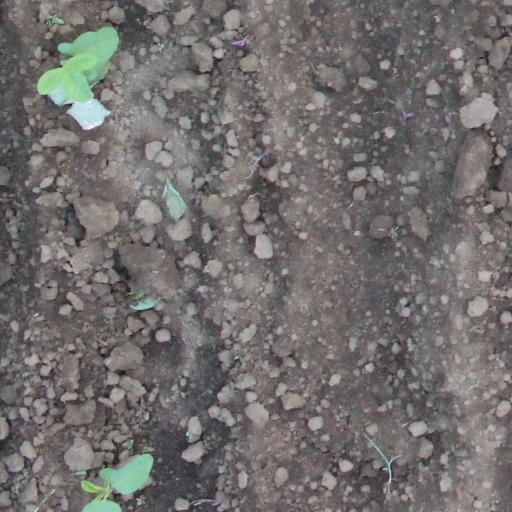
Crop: soybean